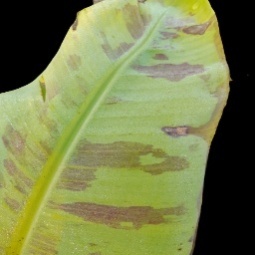
Label: Healthy